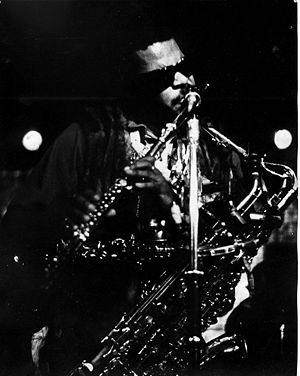
Fløjtenist / Genrer
Saxofonist og fløjtenist Rahsaan Roland Kirk spillede skiftevis på tværfløjte og tenorsaxofonen, som hænger i bæreremmen om hans hals.
En fløjtenist er en person, hvis profession er at spille fløjte:tværfløjte eller blokfløjte. Om dem, der spiller på mindre kendte fløjter, bruges oftest betegnelsen fløjtespiller.